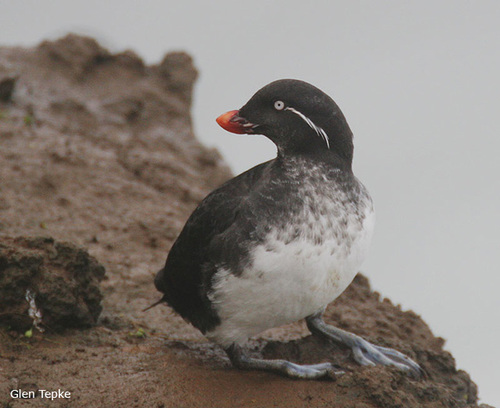
the bird has a white eyering and a white breast and belly.
this bird is black white white on its chest and has a very short beak.
this is a bird with a white belly, black back, white eye and an orange beak.
medium grey and black bird with long black tarsus and webbed blue feetan auklet with orange beak, white eyes and brow, black head and neck, white breast spotted with black, black wings and tail.
this bird is black with white and has a very short beak.
this bird is black with a white belly, has webbed feet and a red beak.
this bird has a short, blunt beak and a white belly.
this black bird has a long neck, a short red beak, and each long foot is positioned on a short tarsus.
this bird has wings that are black and has a white belly
Species: Parakeet Auklet